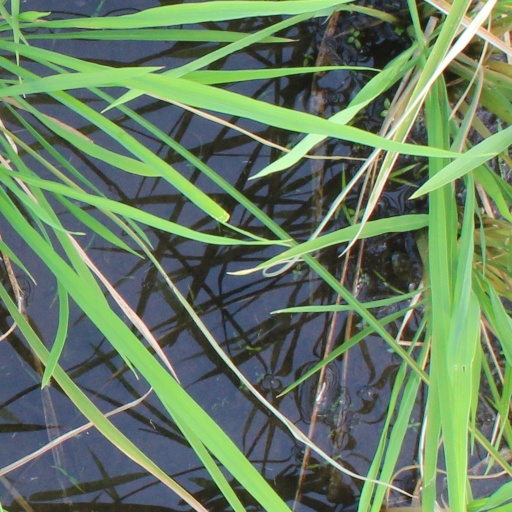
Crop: rice